Fonte Avellana

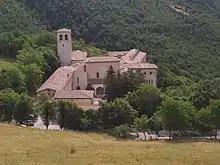
Fonte Avellana Monastery

Fonte Avellana or the Venerable Hermitage of the Holy Cross, is a Roman Catholic hermitage in Serra Sant'Abbondio in the Marche region of Italy. It was once also the name of an order of hermits based at this hermitage.